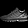
Label: Sneaker